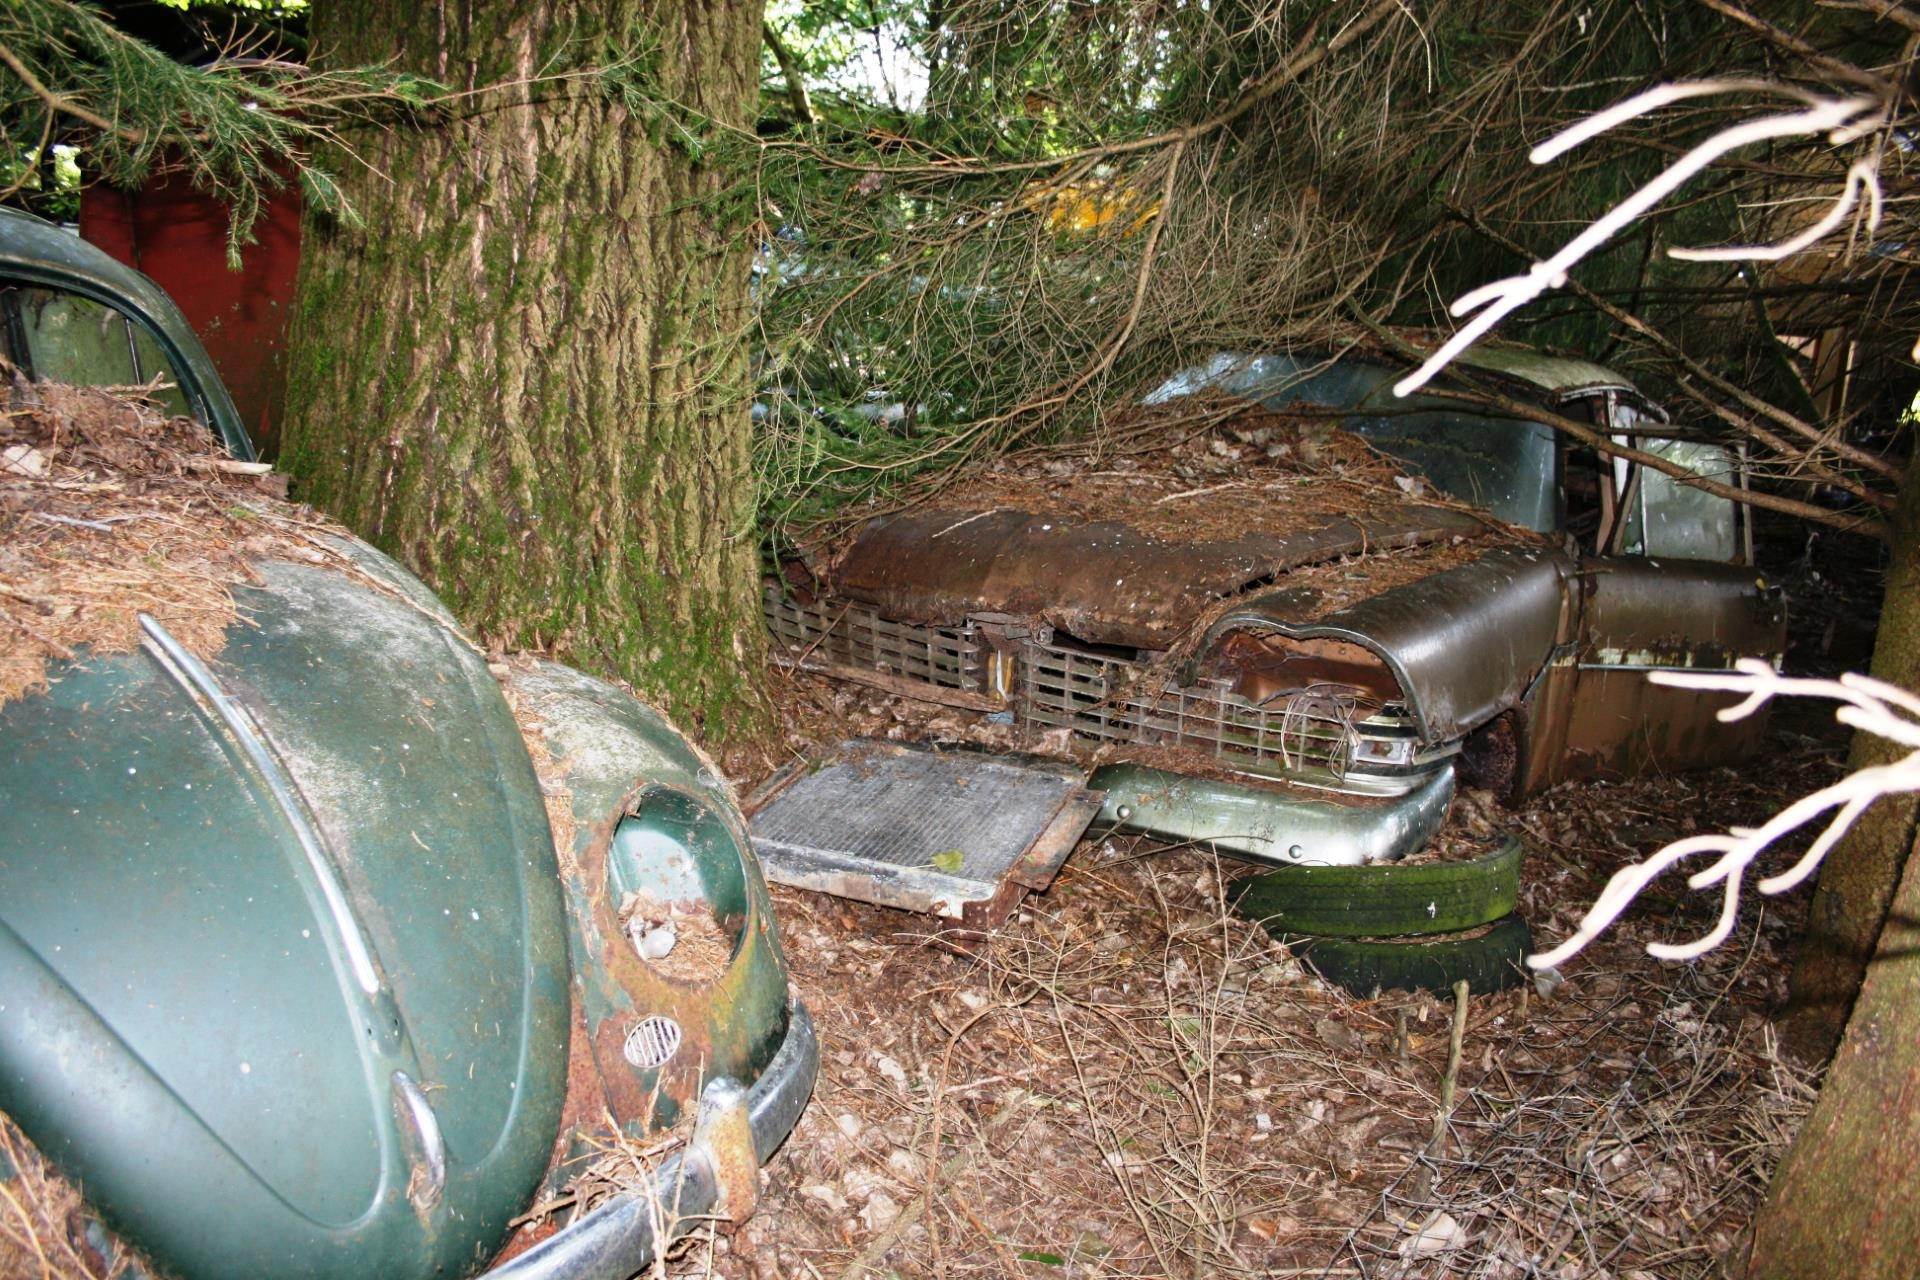
old, vehicle, motorcycle, auto, vw beetle, oldtimer, rusted, car cemetery